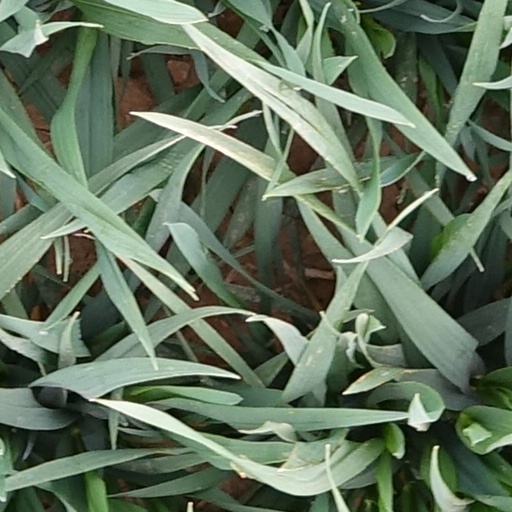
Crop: wheat